Radio Free Europe/Free Europe Committee - Encrypted Telexes

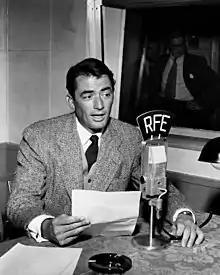
Peck Radio Free Europe Publicity Photo, 1953.

Radio Free Europe/Free Europe Committee - Encrypted Telexes is a digital curated collection available for research at Blinken Open Society Archives. This is the Cold War collection that has been processed, described, and partly made accessible online by Vera and Donald Blinken Open Society Archives in Budapest. The collection arrived from the Hoover Institution Library and Archives at Stanford University in 2014. It consists of 101 microfilm reels that remained after the original paper material was destroyed after subsequent microfilming. Upon arrival to Budapest the microfilm reels were digitized, creating more than 111000 electronic files. The collection contains three types of primarily corporate but also valuable historical documents. The Free Europe Committee President's Office materials were produced by the Presidents of the Free Europe Committee with decisions they made between the 1950s and 1970s. Attached to these documents is a waste body of encrypted telexes that were daily exchanged between RFE headquarters in Munich and New York. The third body of archival materials concerns RFE engineering department with rather technical issues including daily frequencies of the radio programs, atmospheric conditions, radio transmission, jamming, and other issues. Once processed, these historical records will shed more light on the US’s Cold War initiative to combat Soviet influence and distortion of information in Eastern Europe. OSA hopes that the public access to the new FEC digital collection will contribute to the better understanding of the trans-Atlantic connections, émigré aspirations, the operation of Radio Free Europe and finally the FEC institution "per se" as valuable resources for further scholarly research on the Cold War era.